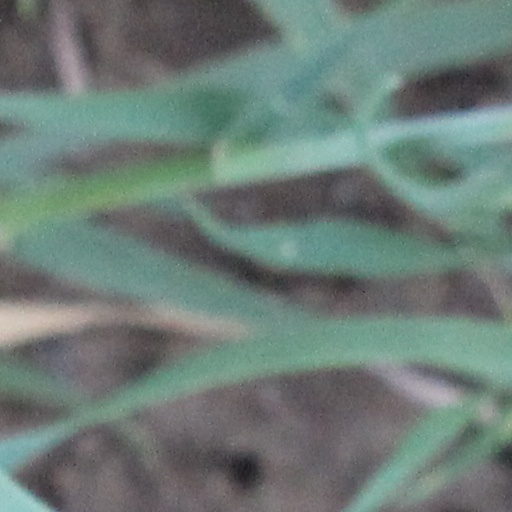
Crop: wheat